Arthur Godfrey

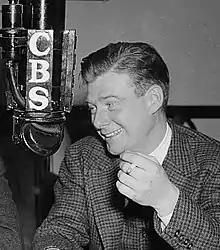
Godfrey spoke directly to his listeners as individuals; he was a foremost pitchman into the TV era

Godfrey's father was something of a "free thinker" by the standards of the era. He did not disdain organized religion but insisted that his children explore all faiths before deciding for themselves which to embrace. Their childhood included friends of Catholic, Jewish and various Protestant faiths. The senior Godfrey was friends with the Vanderbilts, but was democratic in his associations and enjoyed talking about issues of the day to total strangers. In the book "Genius in the Family" (G.P. Putnam's Sons, New York, 1962), written about their mother by Godfrey's youngest sister, Dorothy Gene (who preferred to be called "Jean"), with the help of their sister, Kathy, it was reported that the angriest they ever saw their father was when a man on the ferry declared the Ku Klux Klan a civic organization vital to the good of the community. They rode the ferry back and forth three times, with their father arguing with the man that the Klan was a bunch of "Blasted, bigoted fools, led 'round by the nose!"